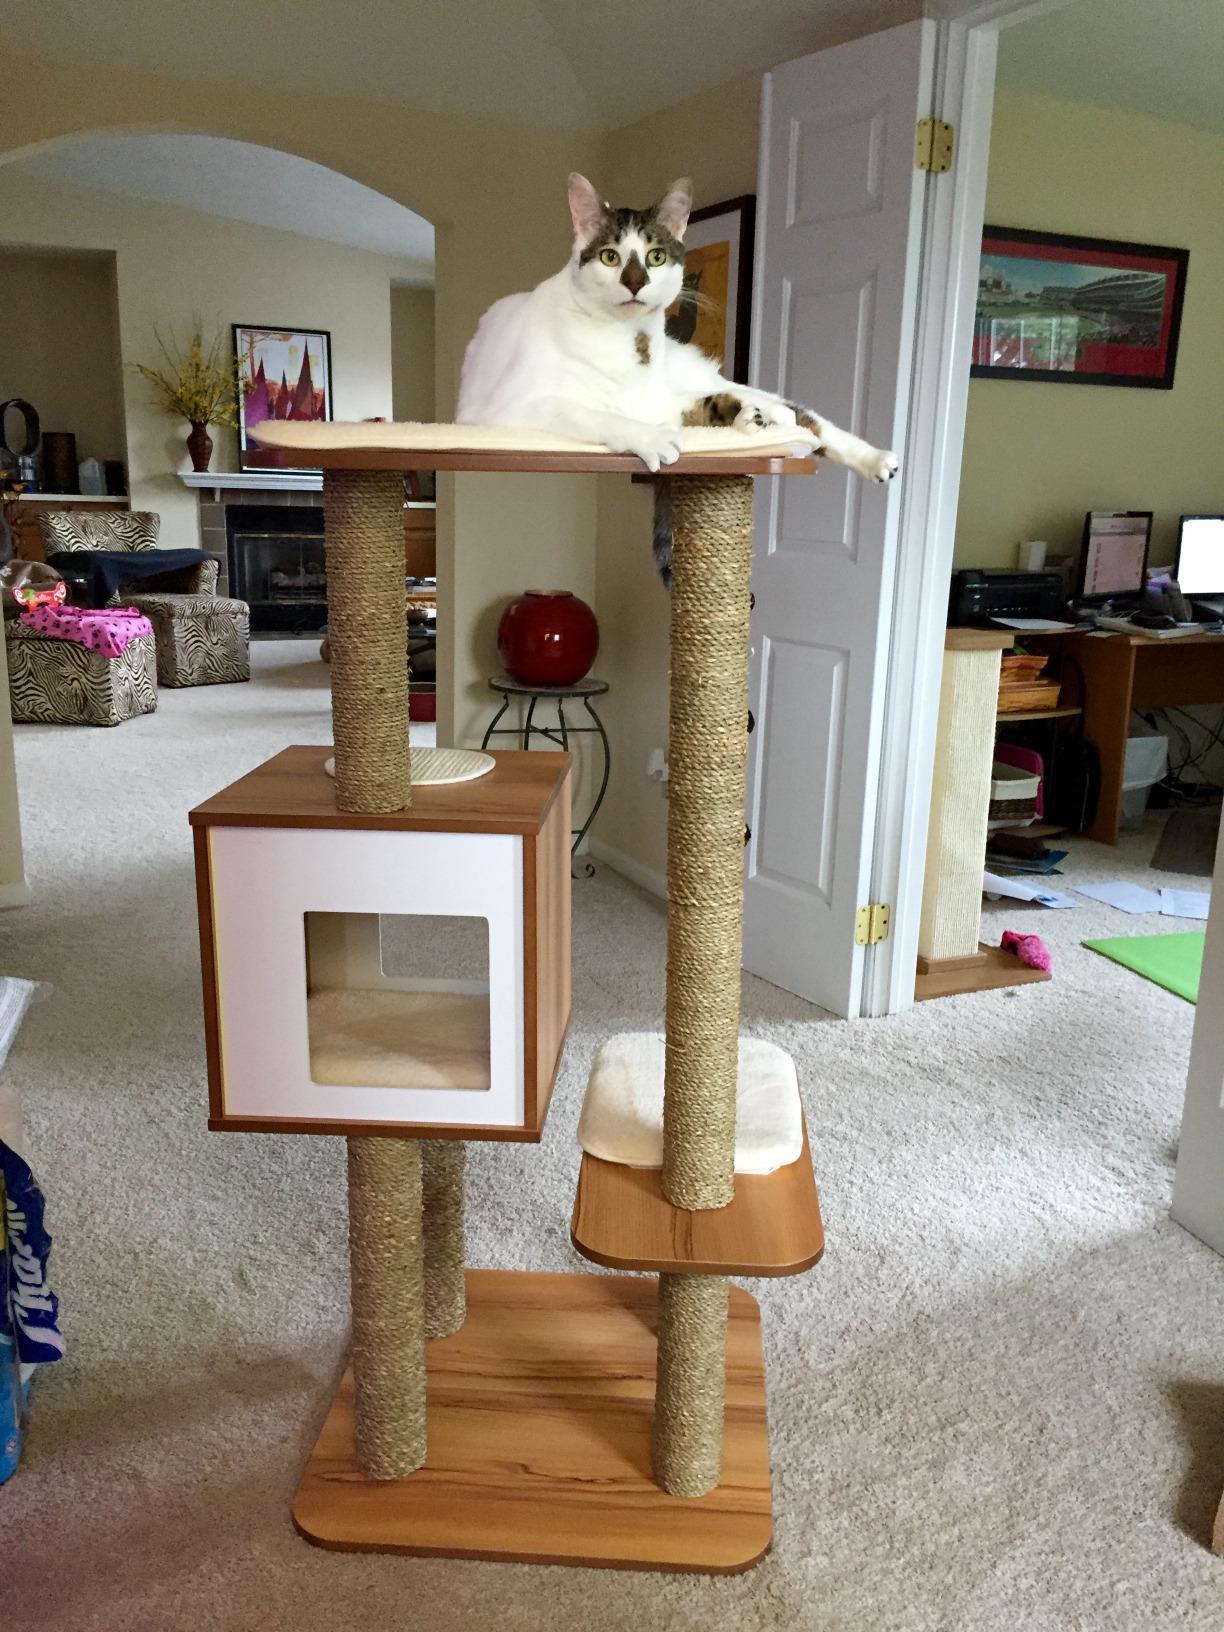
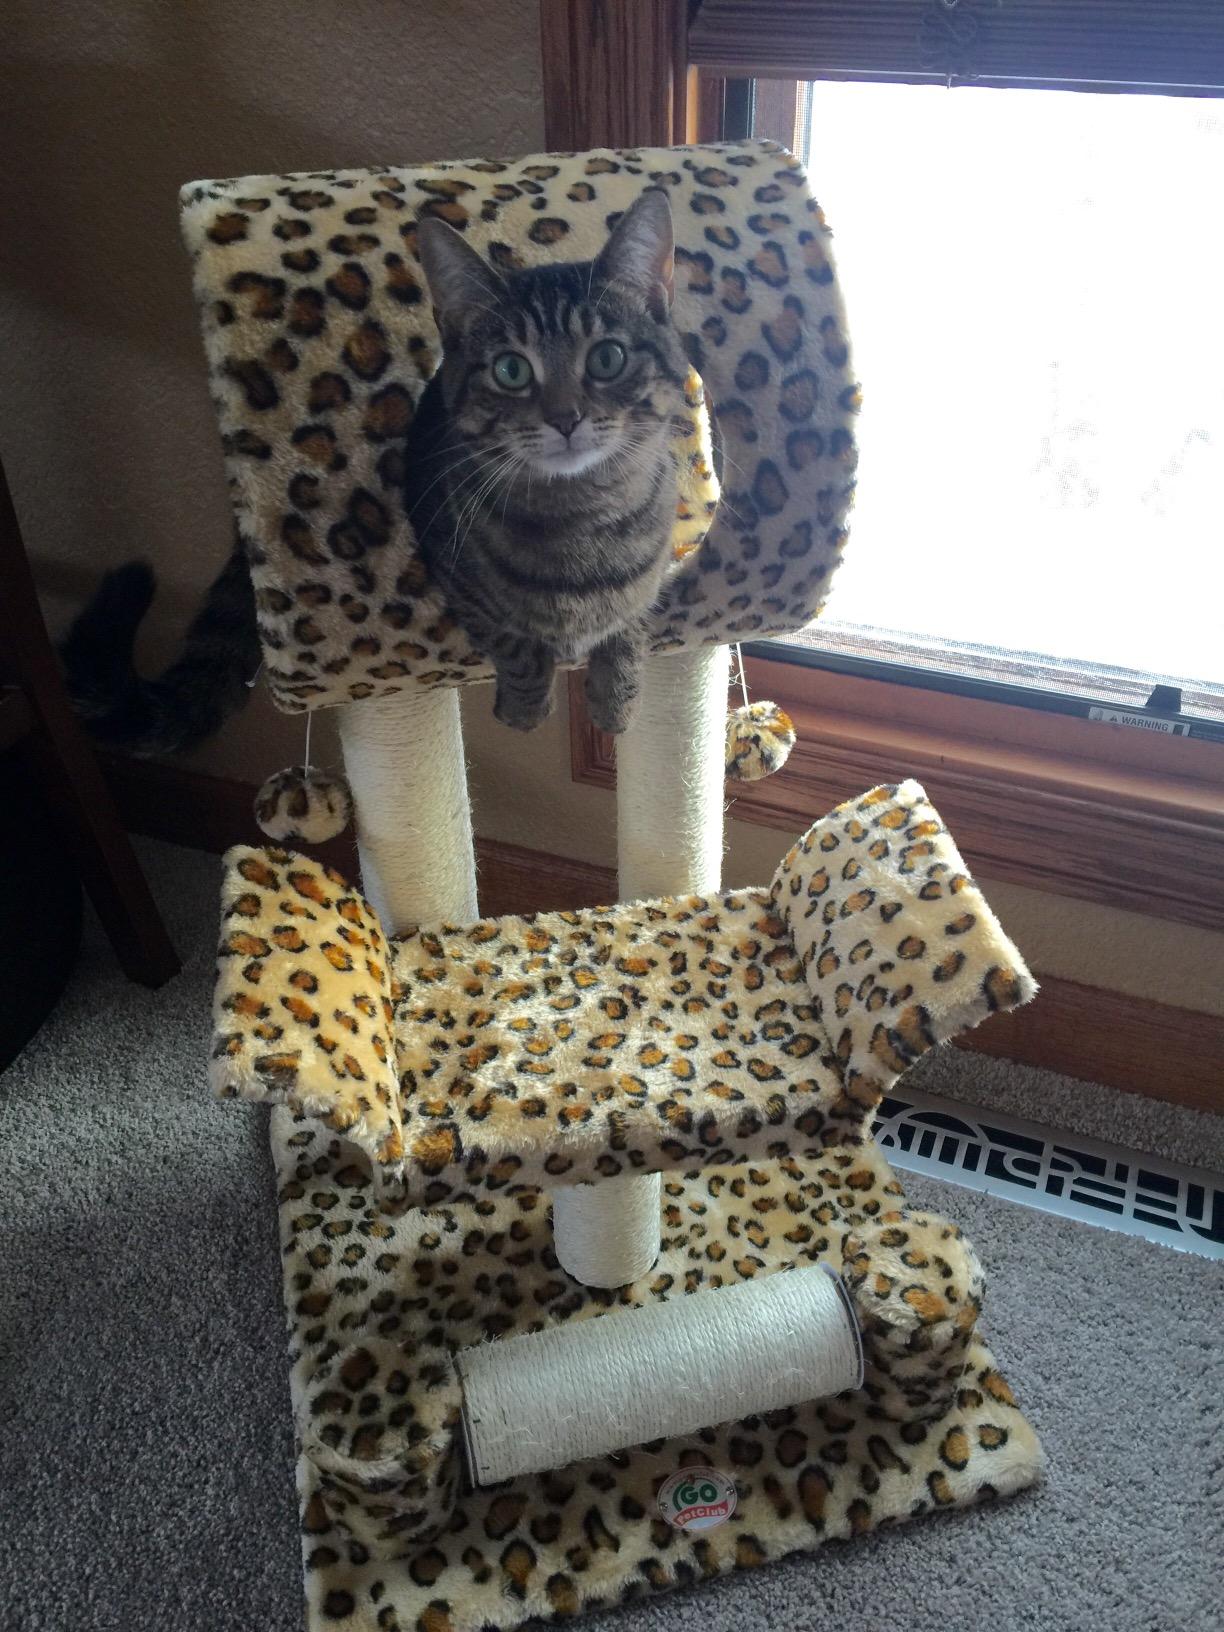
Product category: items_cat tree
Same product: no